Wrington Vale Light Railway

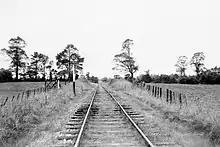
The railway in 1962

The Wrington Vale Light Railway was a railway from Congresbury on the Cheddar Valley line to Blagdon, and serving villages in the Yeo Valley located in North Somerset, England. Construction of the line started in 1897 and it opened in 1901. Never more than a purely local line, it closed to passengers in 1931, and completely in 1963.